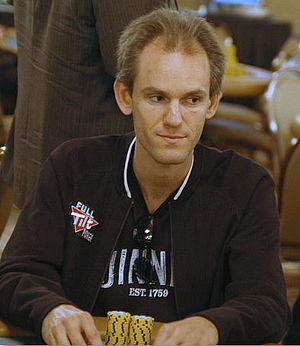
Allen Cunningham, né le 28 mars 1977 à Riverside, est un joueur de poker professionnel.